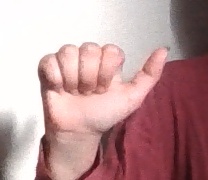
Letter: dhad